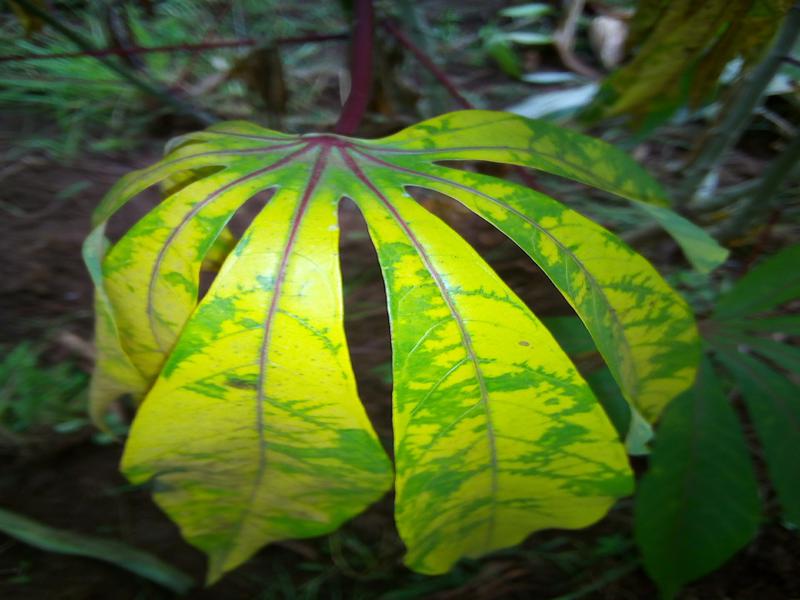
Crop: cassava
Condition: brown_streak_disease